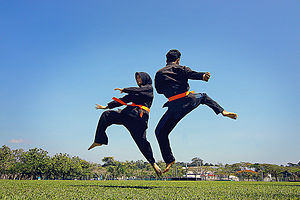
Silat / Billedgalleri
Silat er en ældgammel kampsport, der dækker det sydlige Filippinerne, Malaysia og Indonesien. Silat betyder frit oversat hurtig handling.